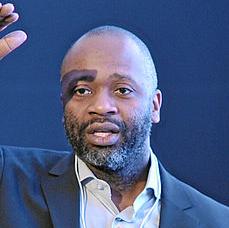
Age: 39